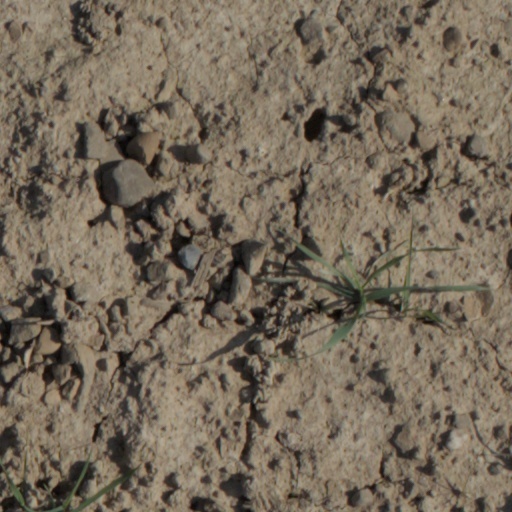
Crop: wheat